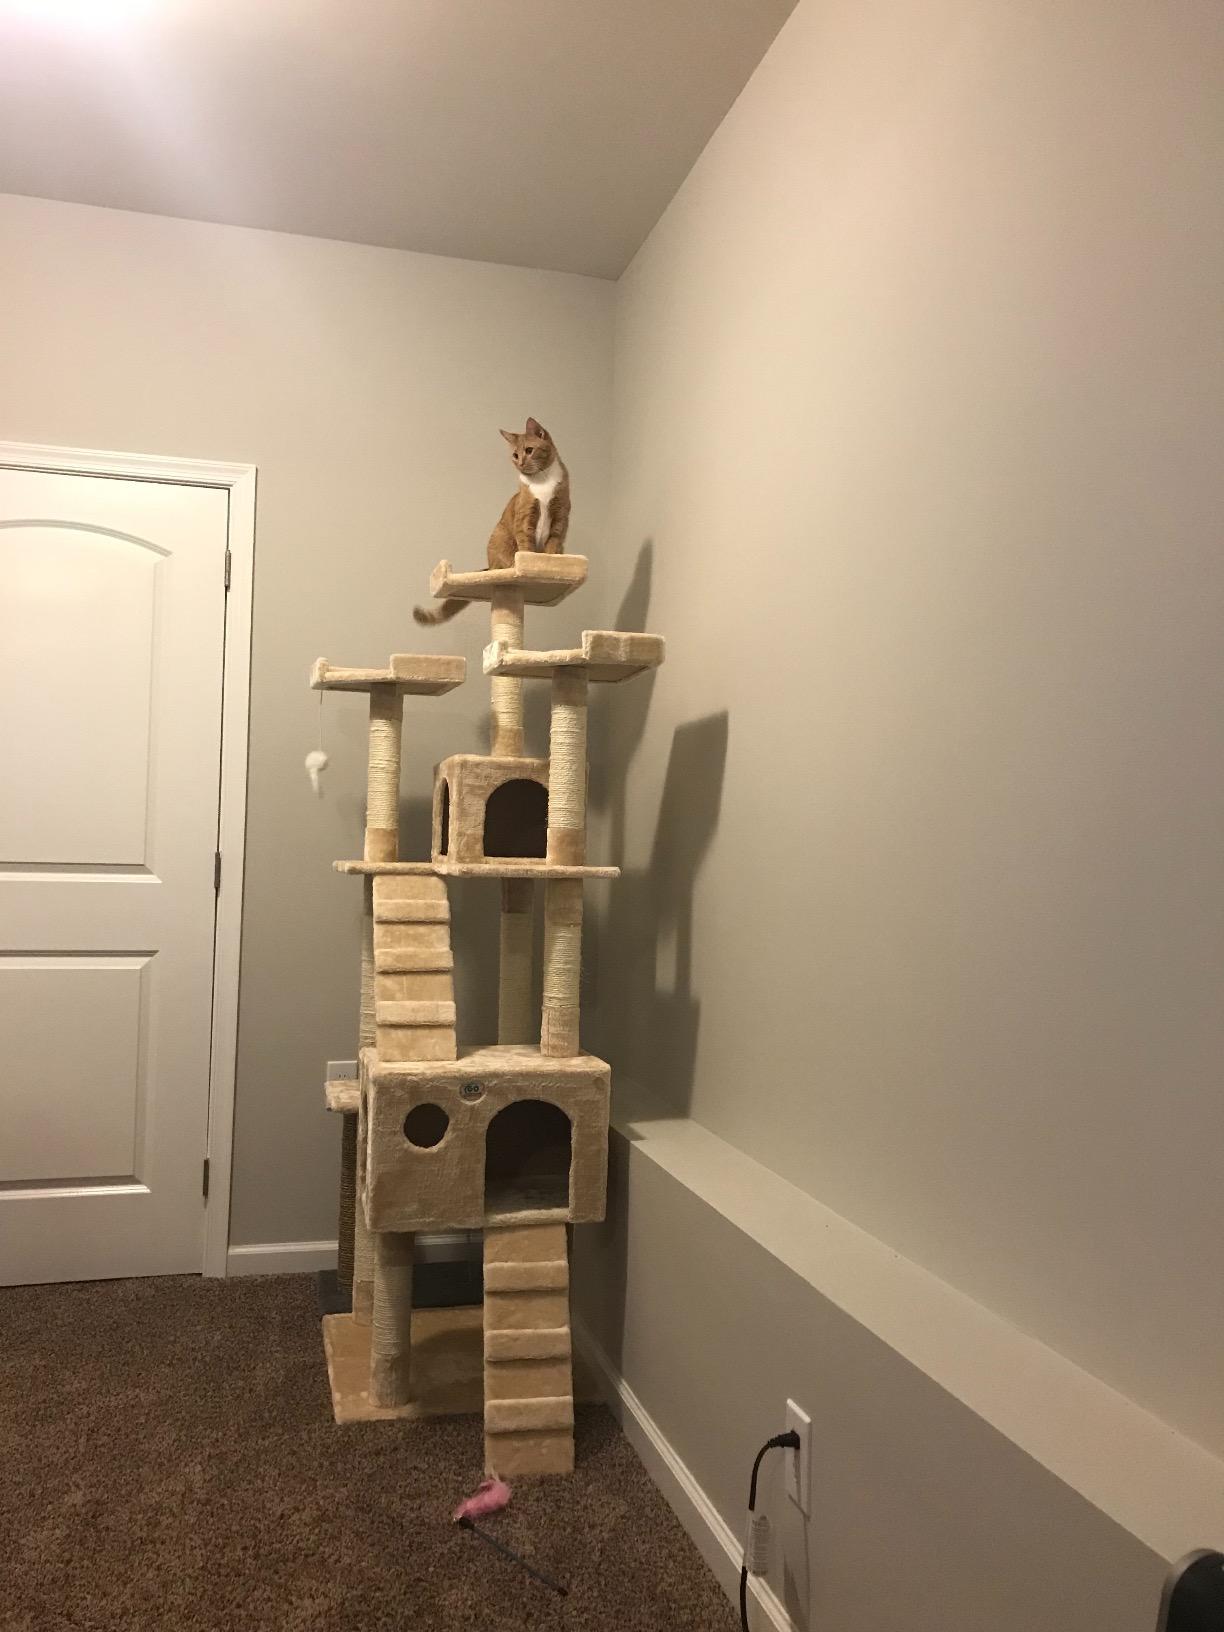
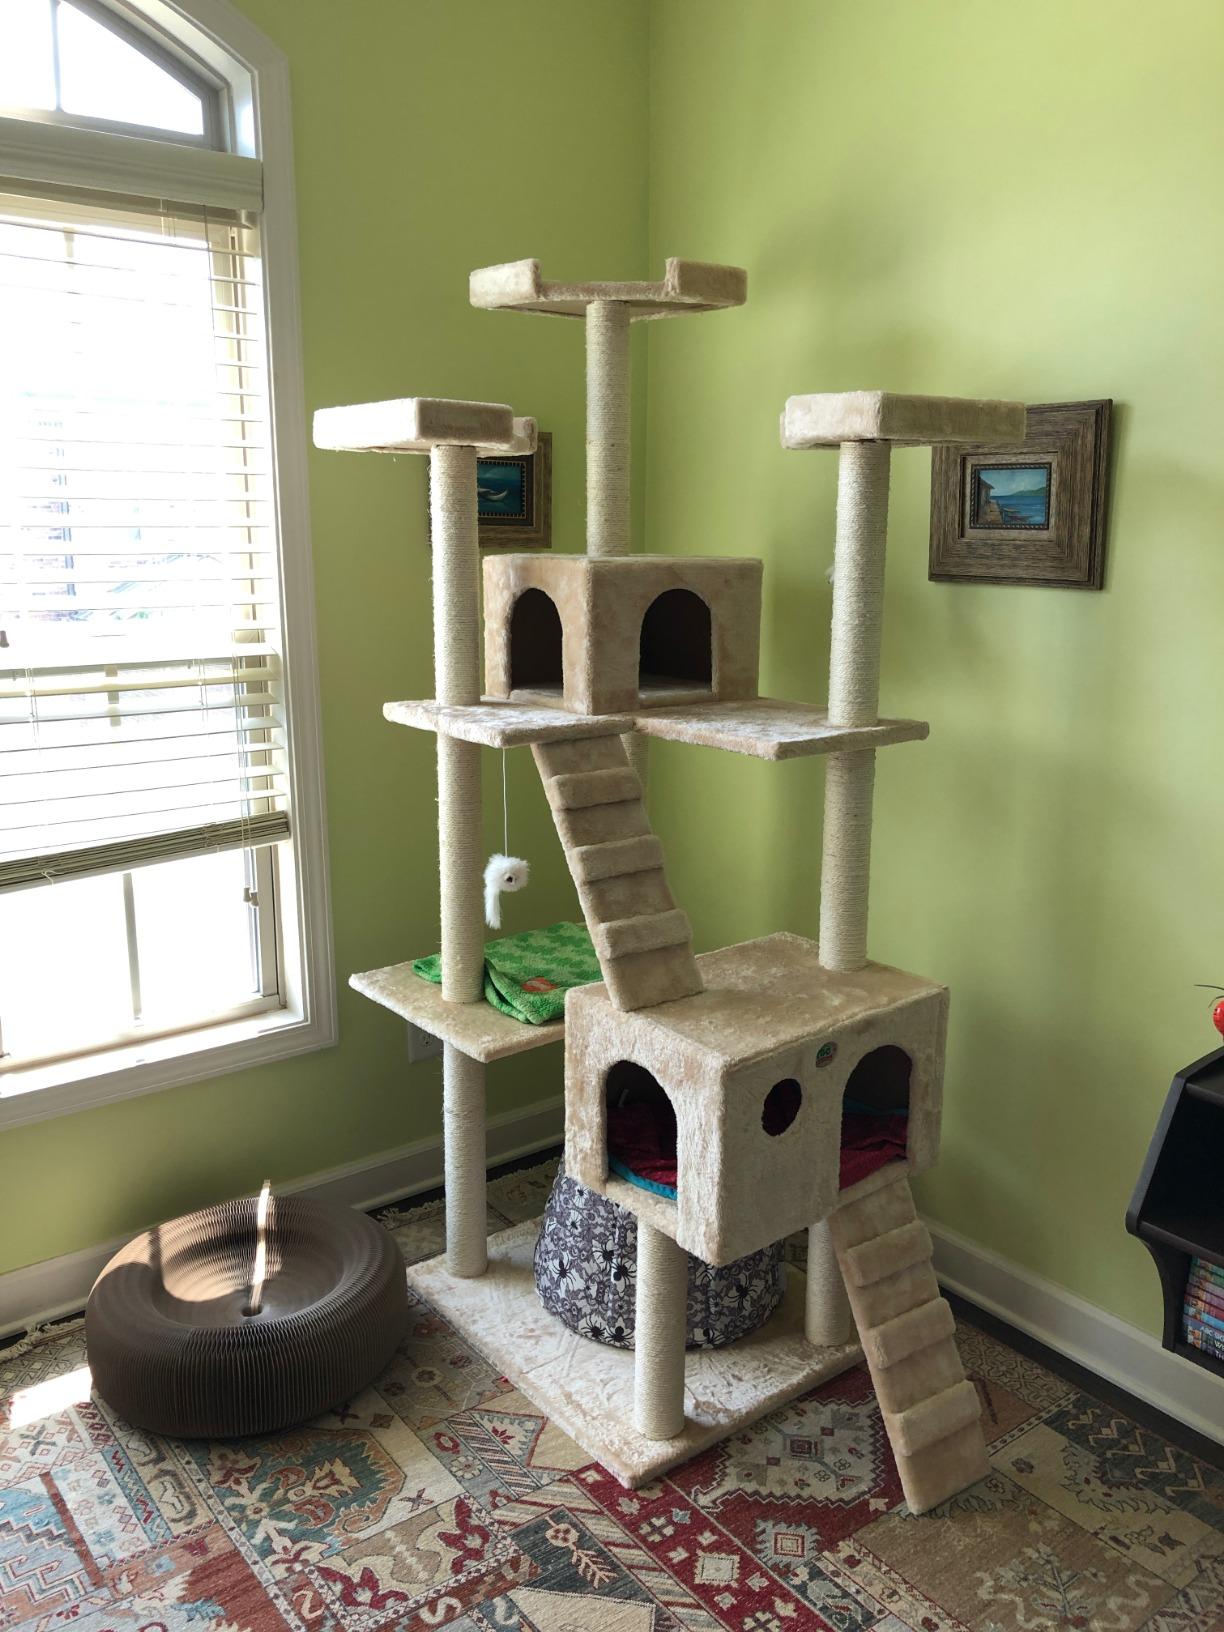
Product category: items_cat tree
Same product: yes